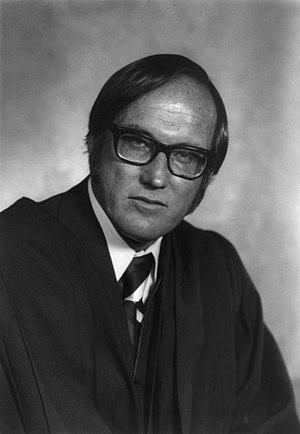
William Hubbs Rehnquist, né le 1ᵉʳ octobre 1924 à Milwaukee et mort le 3 septembre 2005 dans le comté d'Arlington, est un juriste américain, président de la Cour suprême des États-Unis de 1986 à 2005.